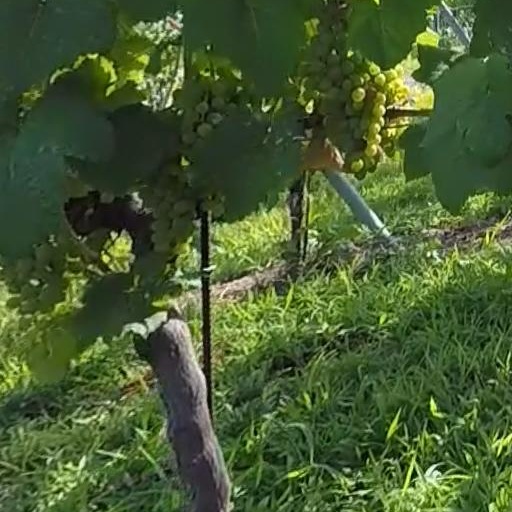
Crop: grape